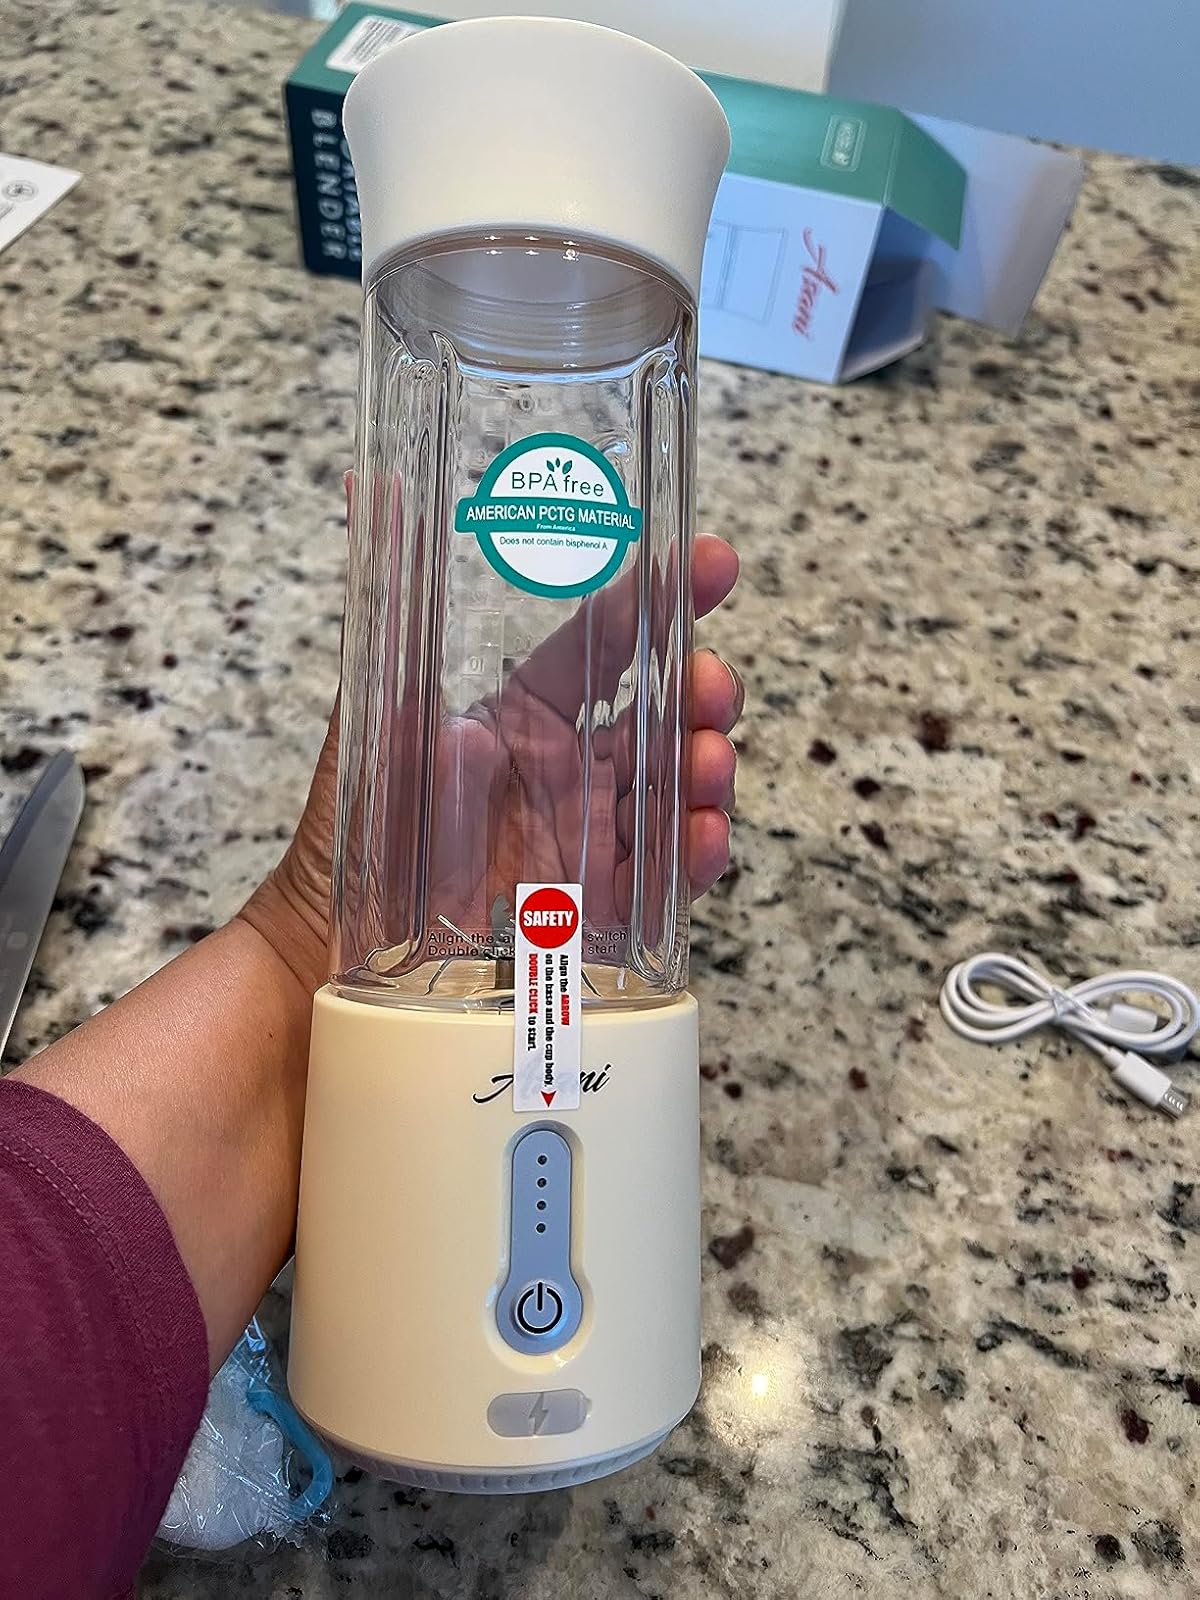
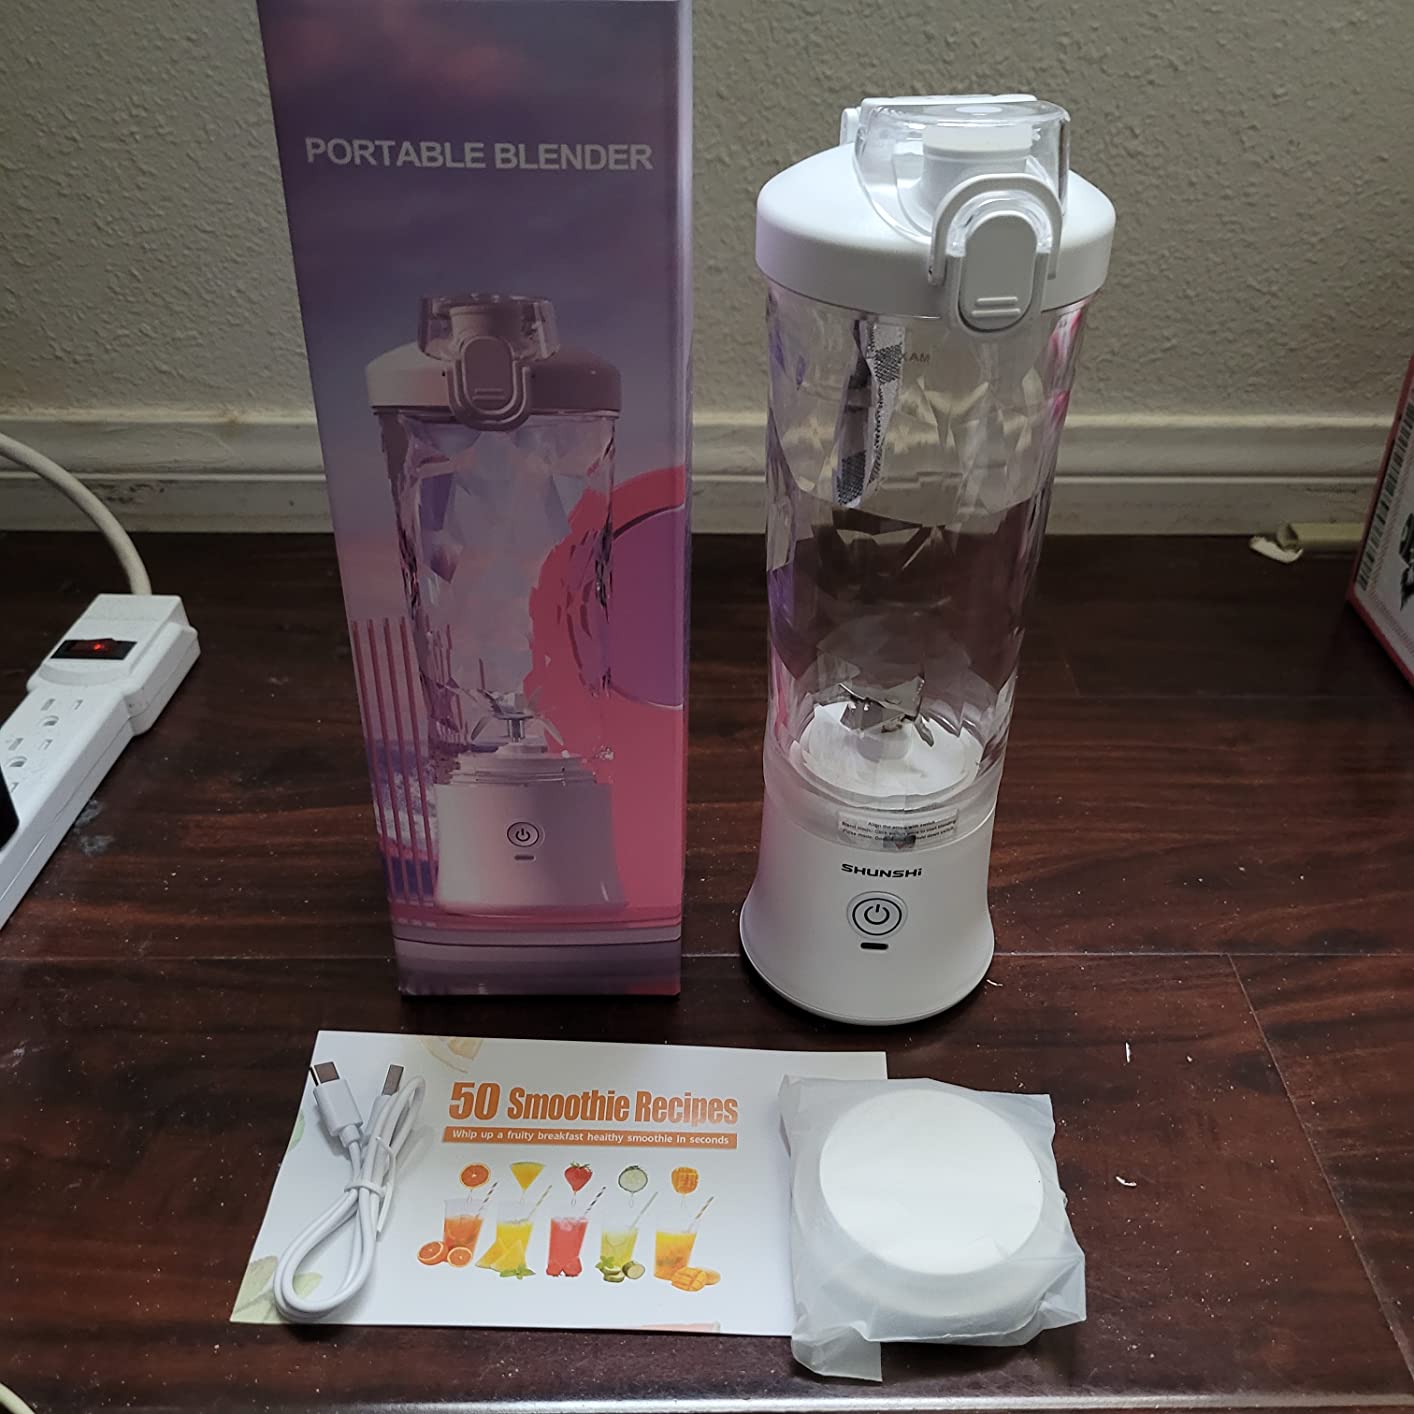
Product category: items_blender
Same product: no